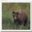
Label: bear